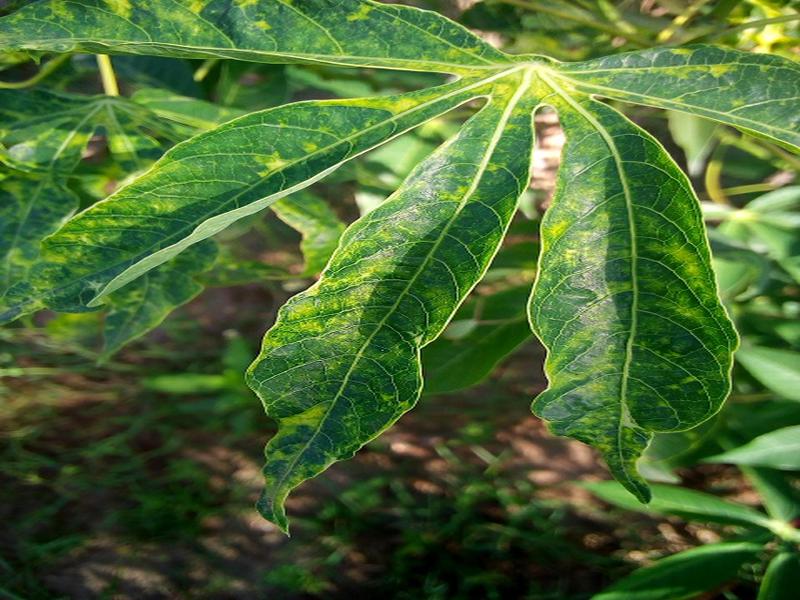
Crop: cassava
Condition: mosaic_disease